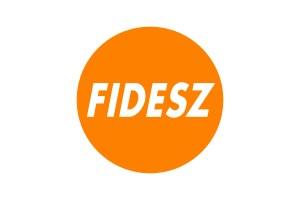
Le Fidesz, de son nom complet Fidesz-Union civique hongroise est un parti politique hongrois de droite.